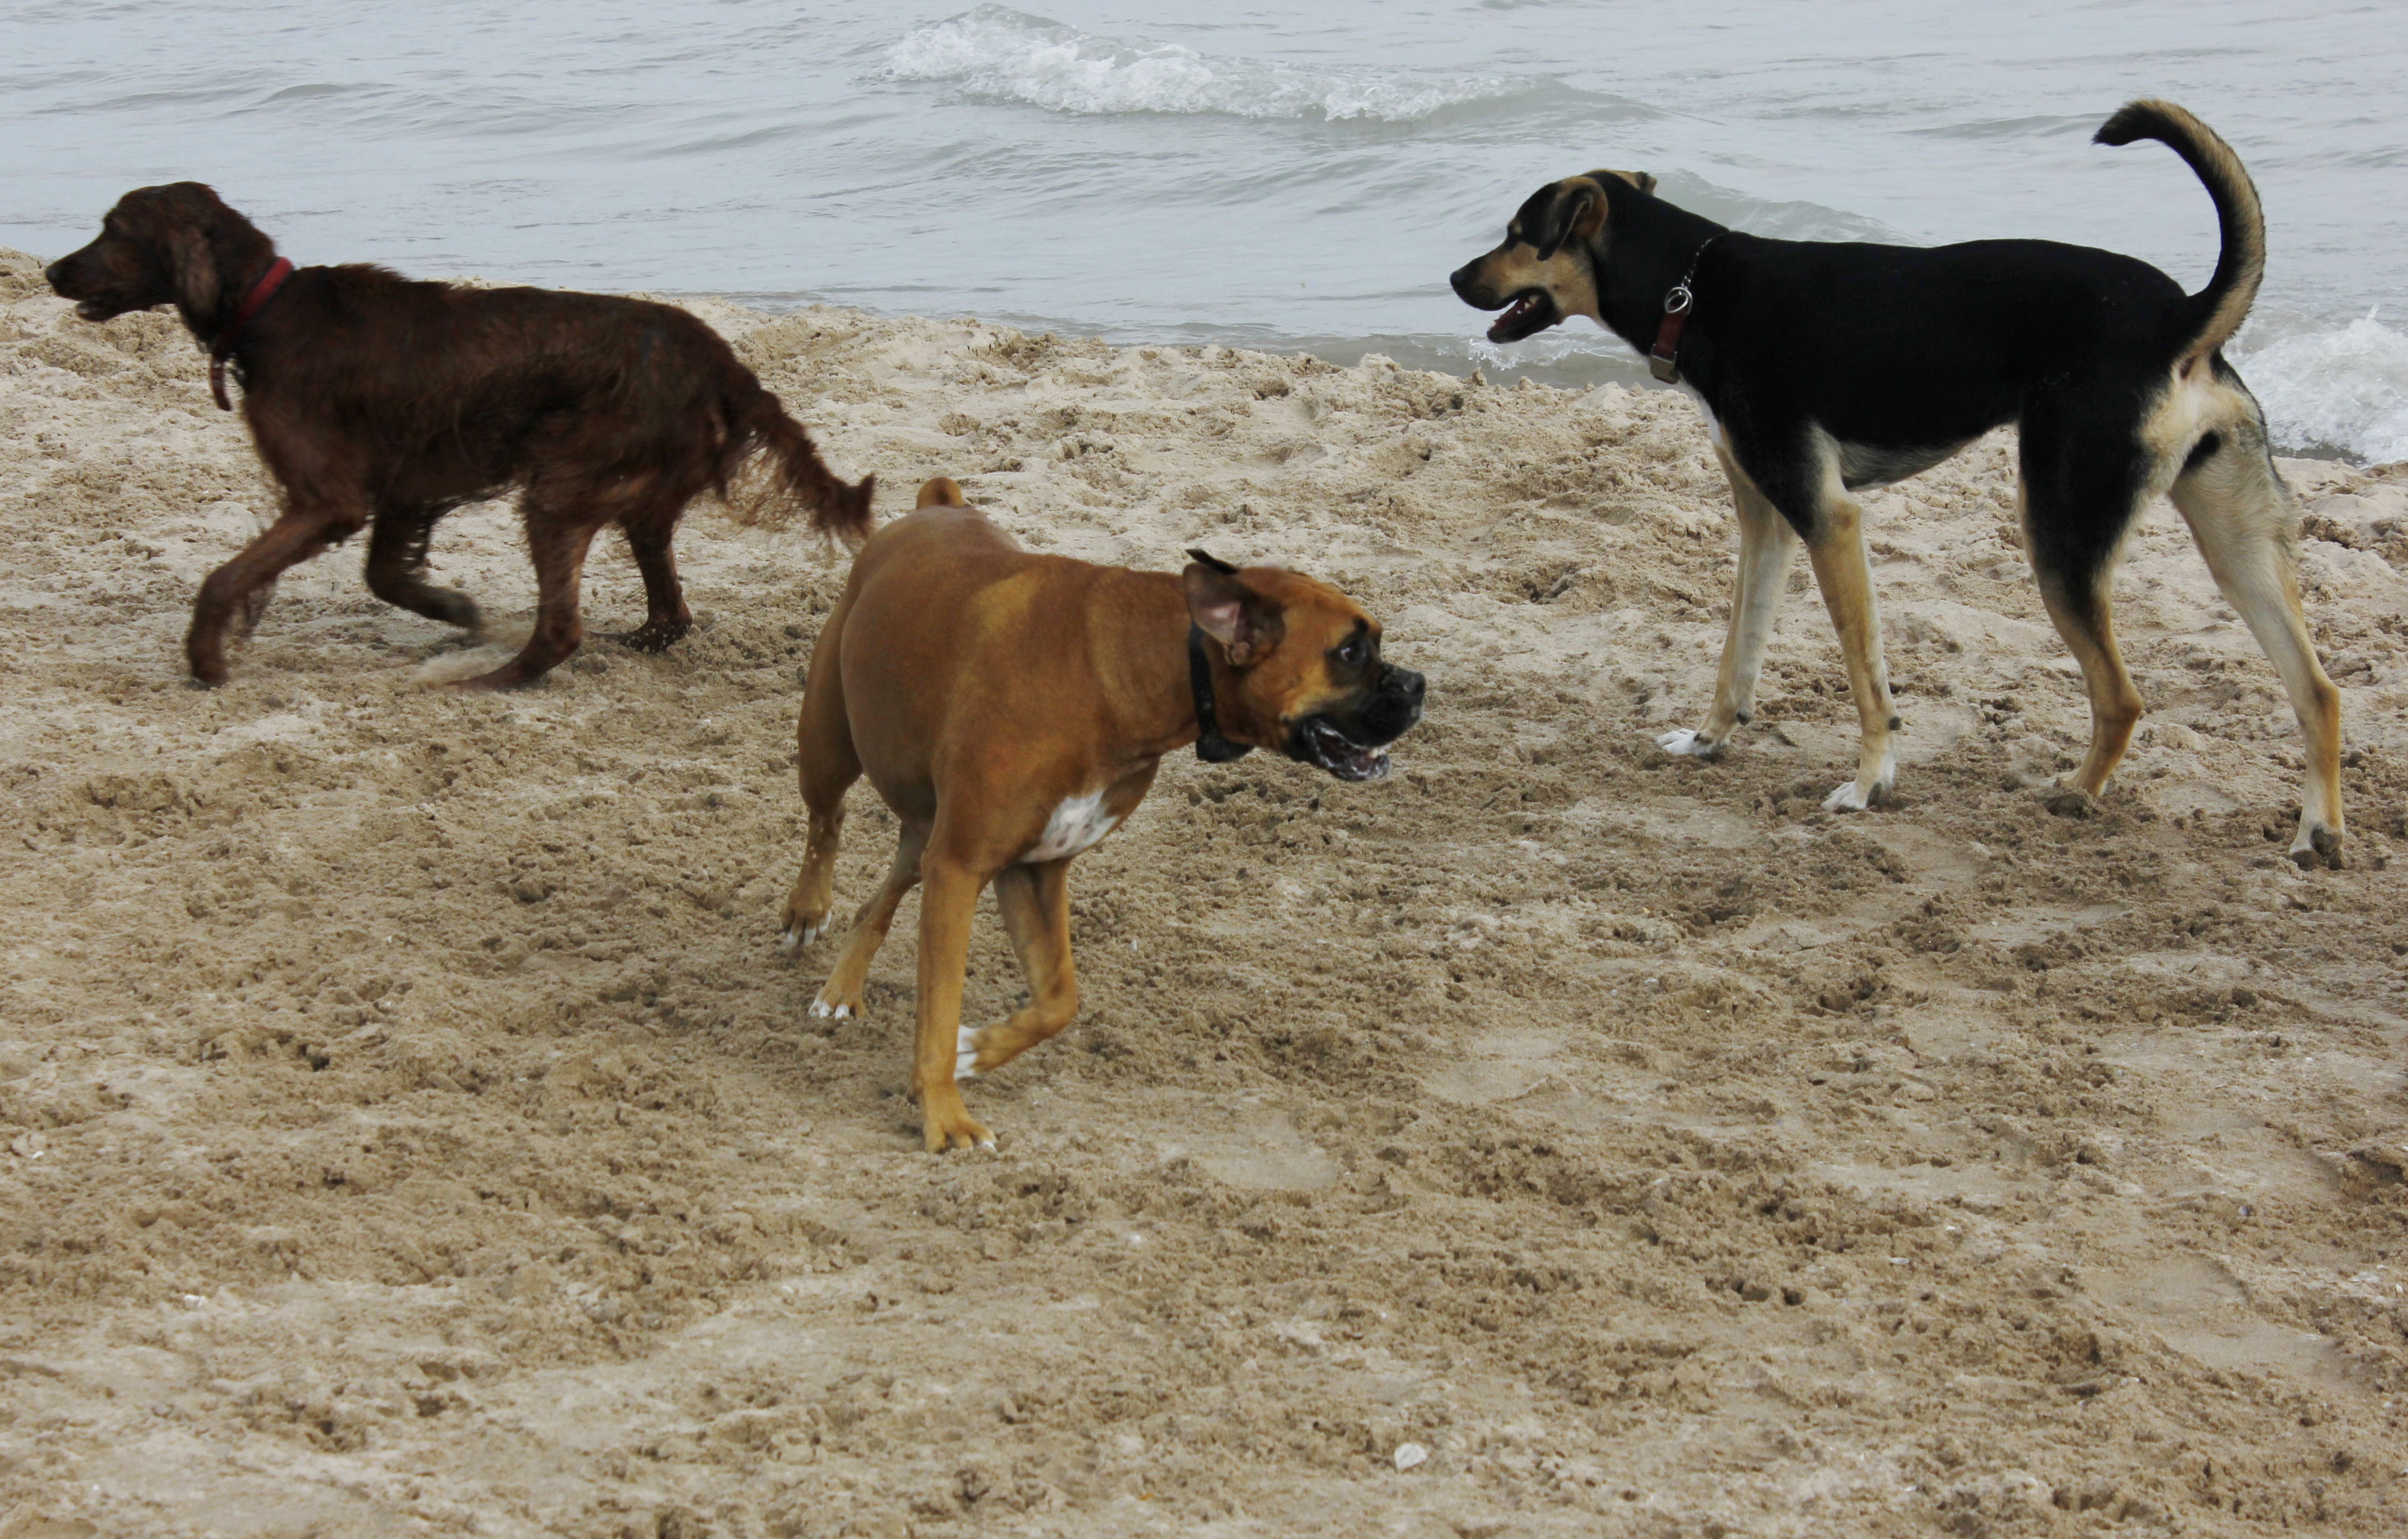
beach, water, dog, animal, canine, pet, fur, young, mammal, playing, playful, outdoors, dogs, vertebrate, domestic, adorable, dog breed, doggy, street dog, dog like mammal, animal sports